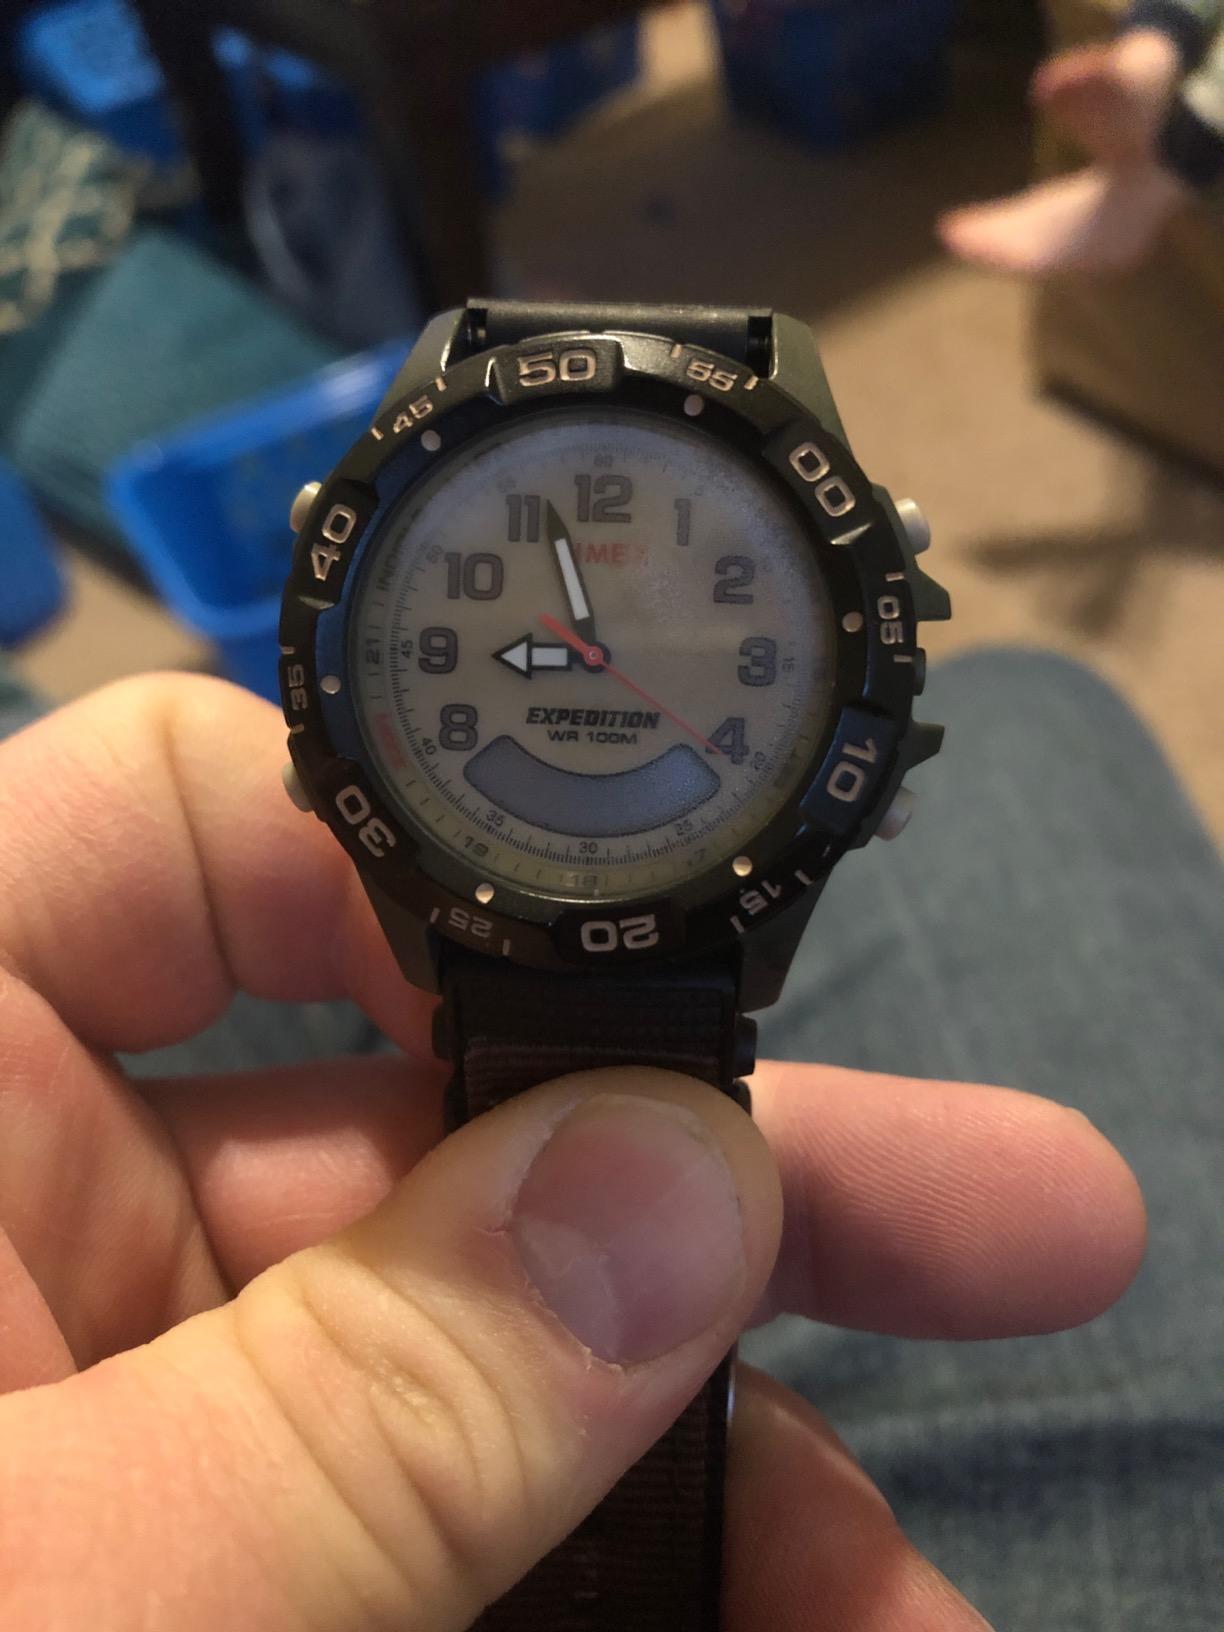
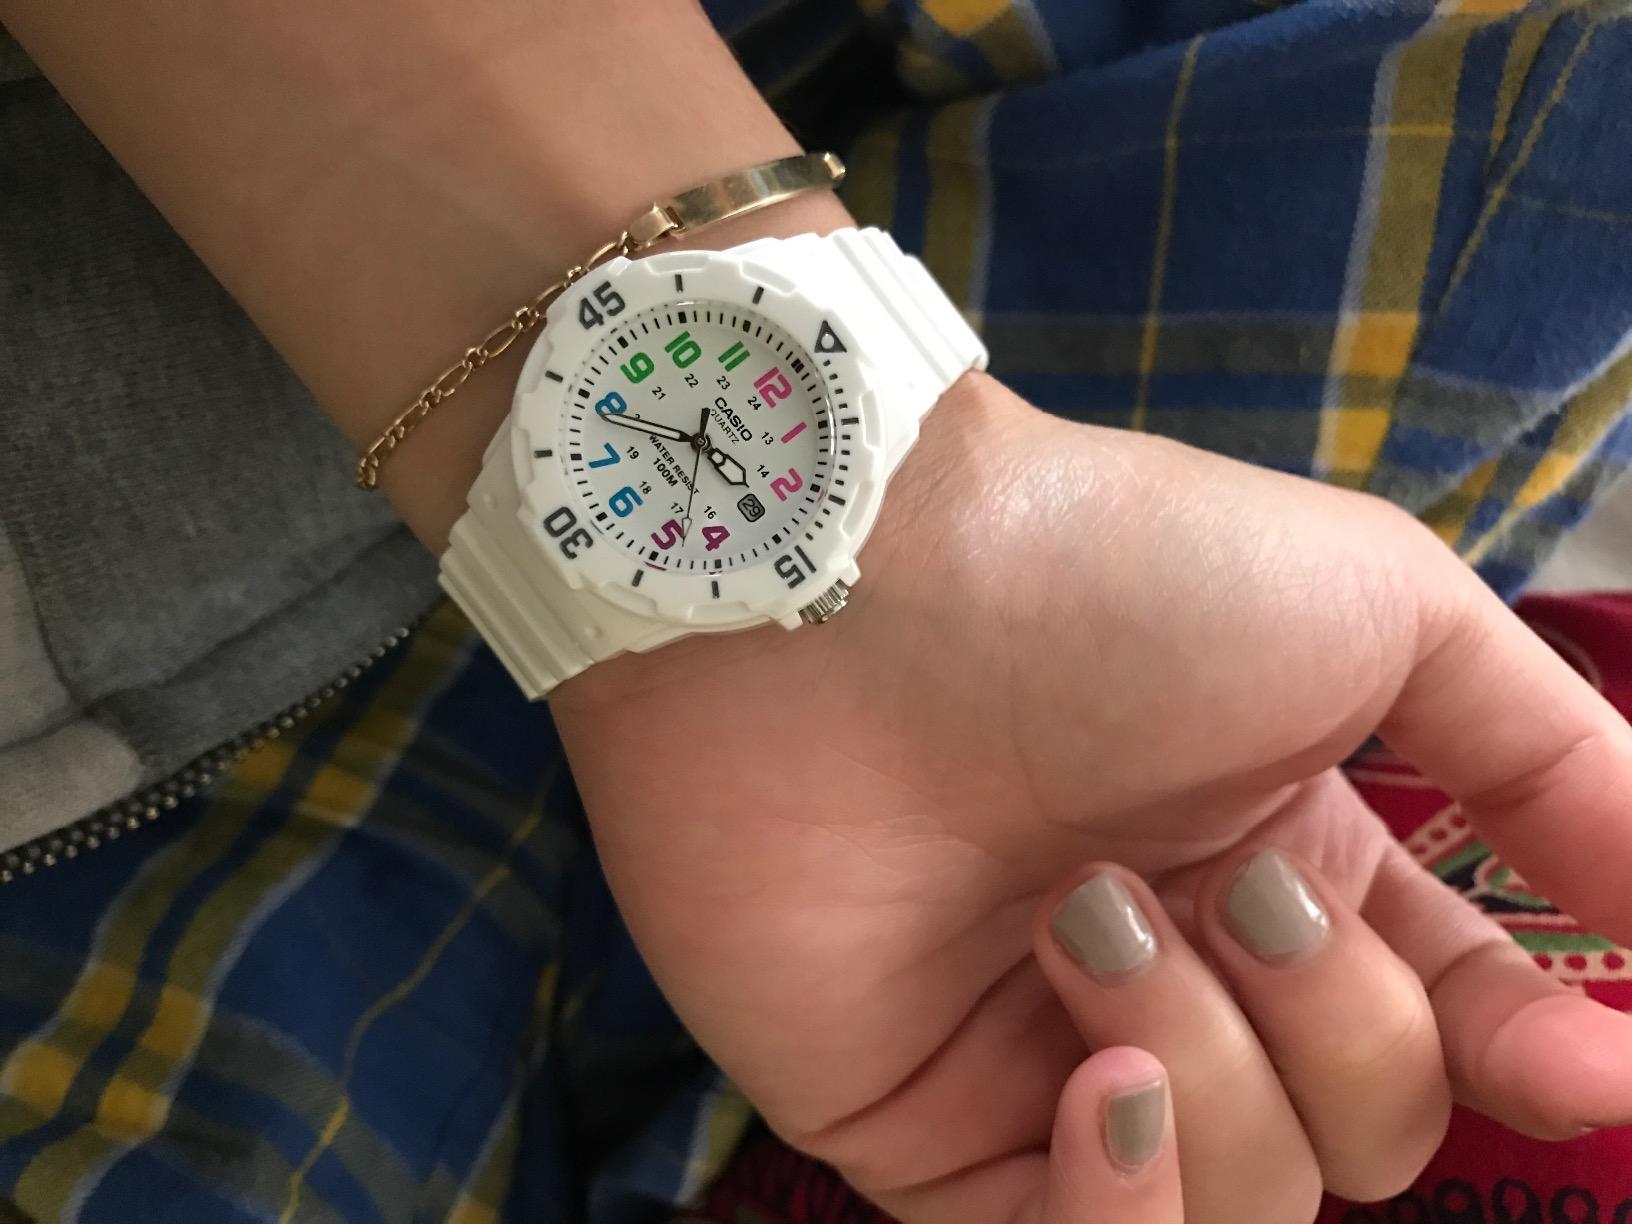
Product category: accessories_watch
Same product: no